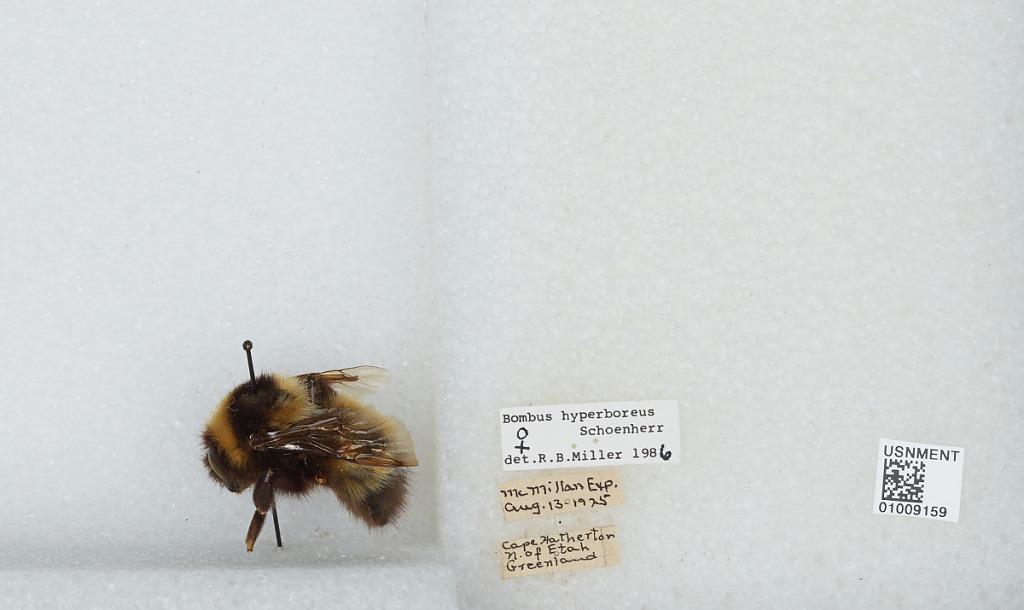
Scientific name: Bombus (Alpinobombus) hyperboreus Schönherr
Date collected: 1925-8-13
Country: Greenland
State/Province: Qaasuitsup
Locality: Cape Hatherton, North of Etah
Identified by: Miller, R. B.